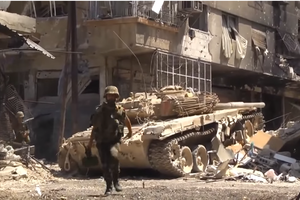
Armée syrienne lors de combats urbain appuyée par des chars.
La bataille de Deraa a lieu lors de la guerre civile syrienne. Elle débute le 25 avril 2011 par une offensive de l'armée contre les manifestants anti-régime et oppose jusqu'au 12 juillet 2018, l'armée syrienne et ses alliés aux rebelles de l'Armée syrienne libre, rassemblés à partir de 2014 dans le Front du Sud. Pendant des années, la ville de Deraa est divisée en deux : le nord étant contrôlé par les loyalistes et le sud par les rebelles. La ville repasse finalement sous le contrôle du régime en juillet 2018, lors de l'offensive de Deraa, après la capitulation du Front du Sud qui accepte de conclure un accord de « réconciliation ».
La guerre civile syrienne — ou révolution syrienne — est un conflit armé en cours depuis 2011 en Syrie. Elle débute dans le contexte du Printemps arabe par des manifestations majoritairement pacifiques en faveur de la démocratie contre le régime baasiste dirigé par le président Bachar el-Assad. Réprimé brutalement par le régime, le mouvement de contestation se transforme peu à peu en une rébellion armée.